Nathan Juran

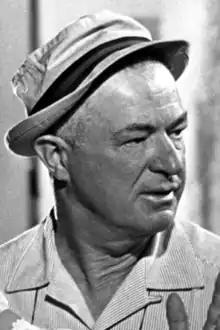
Juran on the set of "Land Raiders", 1969

Naftuli Hertz "Nathan" Juran (September 1, 1907 – October 23, 2002) was an Austro-Hungarian-born film art director, and later film and television director. As an art director, he won the Oscar for Best Art Direction in 1942 for "How Green Was My Valley", along with Richard Day and Thomas Little. His work on "The Razor's Edge" in 1946 also received an Academy nomination. In the 1950s, he began to direct, and was known for science fiction and fantasy films such as "Attack of the 50 Foot Woman". He was the brother of quality guru Joseph M. Juran.